Komsomolsk (film)

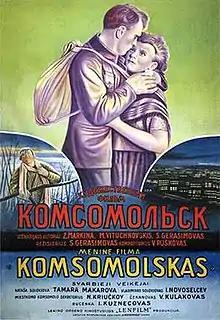

Komsomolsk or The Frozen North (also known a City of Youth) is a 1938 Soviet drama film directed by Sergei Gerasimov. Made by Lenfilm, it is a propaganda work set against the backdrop of the construction of the new city of Komsomolsk. Although the film portrays this as the work of the Young Communist volunteers, it was in reality built largely by Gulag prisoners.